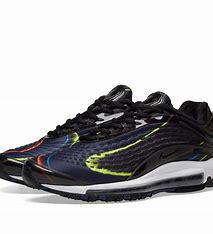
Brand: Nike
Model: Air Max Deluxe